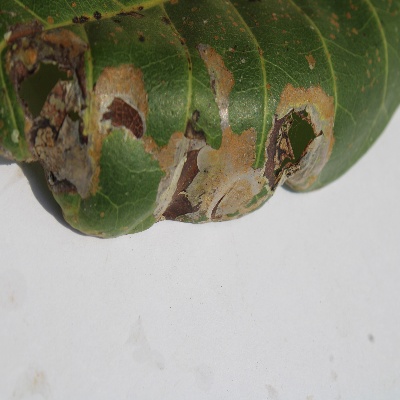
Crop: Cashew
Condition: leaf miner